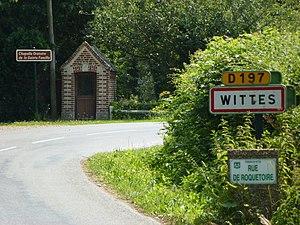
Wittes est une commune française située dans le département du Pas-de-Calais en région Hauts-de-France.